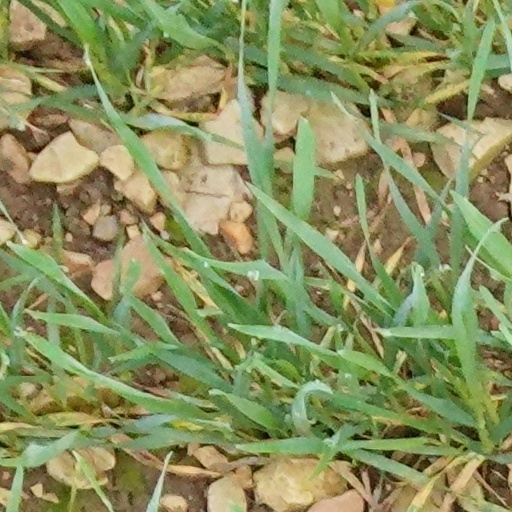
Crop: wheat